IPhone 15 Pro

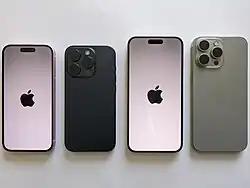
Fronts and backs of the iPhone 15 Pro series

Like the iPhone 15 and 15 Plus, the iPhone 15 Pro and 15 Pro Max replace the proprietary Lightning connector with USB-C to comply with the European Union mandating the use of this connector in smartphones with Directive (EU) 2022/2380 in 2022. Apple had already started to introduce USB-C to its handheld devices beginning with the third generation iPad Pro, released in 2018.